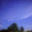
Label: cloud